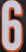
Number: 6